Lothair I

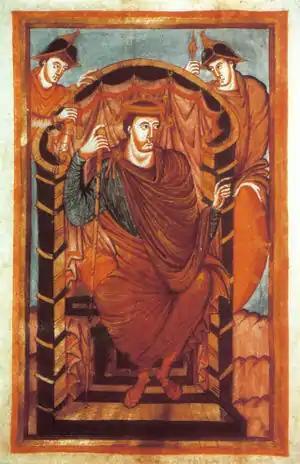
Lothair I in the Gospels of Lothair, , now located in the Bibliothèque nationale de France

Lothair I (9th. C. Frankish: "Ludher" and Medieval Latin: "Lodharius"; Dutch and Medieval Latin: "Lotharius"; German: "Lothar"; French: "Lothaire"; Italian: "Lotario"; 795 – 29 September 855) was a 9th-century emperor of the Carolingian empire (817–855, with his father until 840) and king of Italy (818–855) and Middle Francia (843–855).